Capture of Santiago (1585)

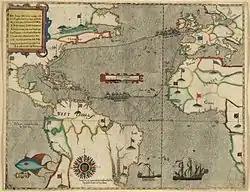
Drakes voyage to the West Indies showing the raid at Santiago

Drake left within a day of the capture of Porto Praia, but before he did so he ordered Cidade Velha to be razed as a final message to governor and the Spanish.